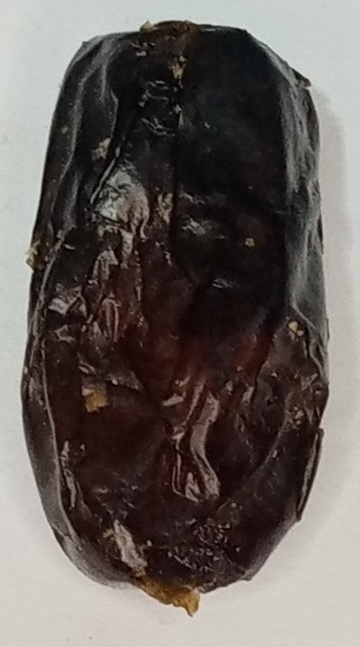
Variety: gajar
Size: large
Grade: grade-1